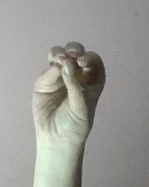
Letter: ha